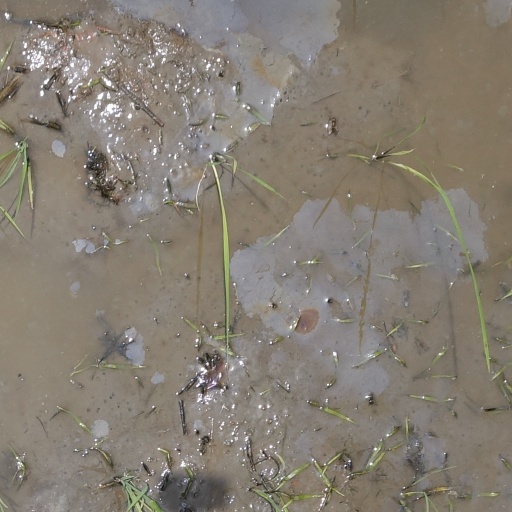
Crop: rice